Chase Aircraft

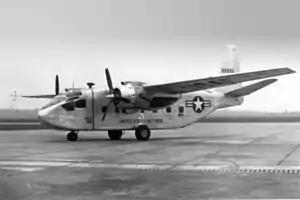
Chase YC-122

By 1949, the United States Air Force had determined that the glider was no longer a viable weapon on the battlefield, and the XG-18 was modified, being fitted with a pair of radial engines. Redesignated as the YC-122 Avitruc, three prototype and one pre-production aircraft were produced, and despite favorable evaluations, the Air Force had reconsidered its requirement for small transports, and decided not to proceed with full production of the design. One YC-122, however, would later be modified into the Hiller X-18, an experimental tiltwing VTOL aircraft.